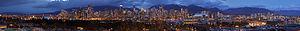
Vue de Vancouver (Colombie britanique, Canada) au coucher du soleil, prise depuis le sud, avec les montagnes en arrière plan. Panorama réalisé à partir de 20 clichés. Русский: Панорама вечернего Ванкувера (Британская Колумбия, Канада). Türkçe: Kanada'nın üçüncü büyük metropolü Vancouver'in günbatımında çekilen yüksek çözünürlüklü panoraması
Vancouver est une cité canadienne du pourtour du Pacifique située dans les basses-terres continentales de la province de Colombie-Britannique. Avec 631 486 habitants selon le recensement du Canada de 2016, elle est la huitième plus grande municipalité canadienne. Son agglomération de 2 463 431 est la troisième aire urbaine du pays, et la plus peuplée de l'Ouest canadien. Vancouver est une des villes les plus cosmopolites du Canada, 52 % des résidents ont une autre langue maternelle que l'anglais. Vancouver est considérée comme une ville mondiale de classe beta. La superficie de Vancouver est de 114,97 km², donnant une densité de population de 5 493 au kilomètre carré, faisant d'elle la municipalité canadienne la plus densément peuplée et la quatrième en Amérique du Nord, après New York, San Francisco et Mexico. Elle est la vingt-troisième ville la plus peuplée d'Amérique du Nord.